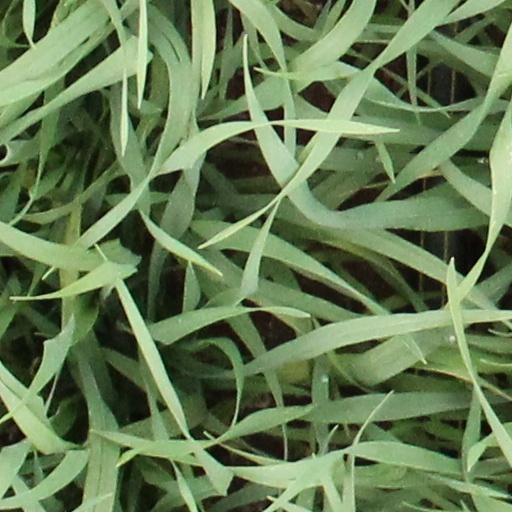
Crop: wheat